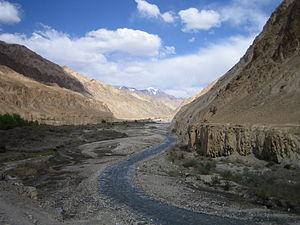
La Markha est une rivière indienne qui coule dans la région du Ladakh. Elle est un affluent de la Zanskar.